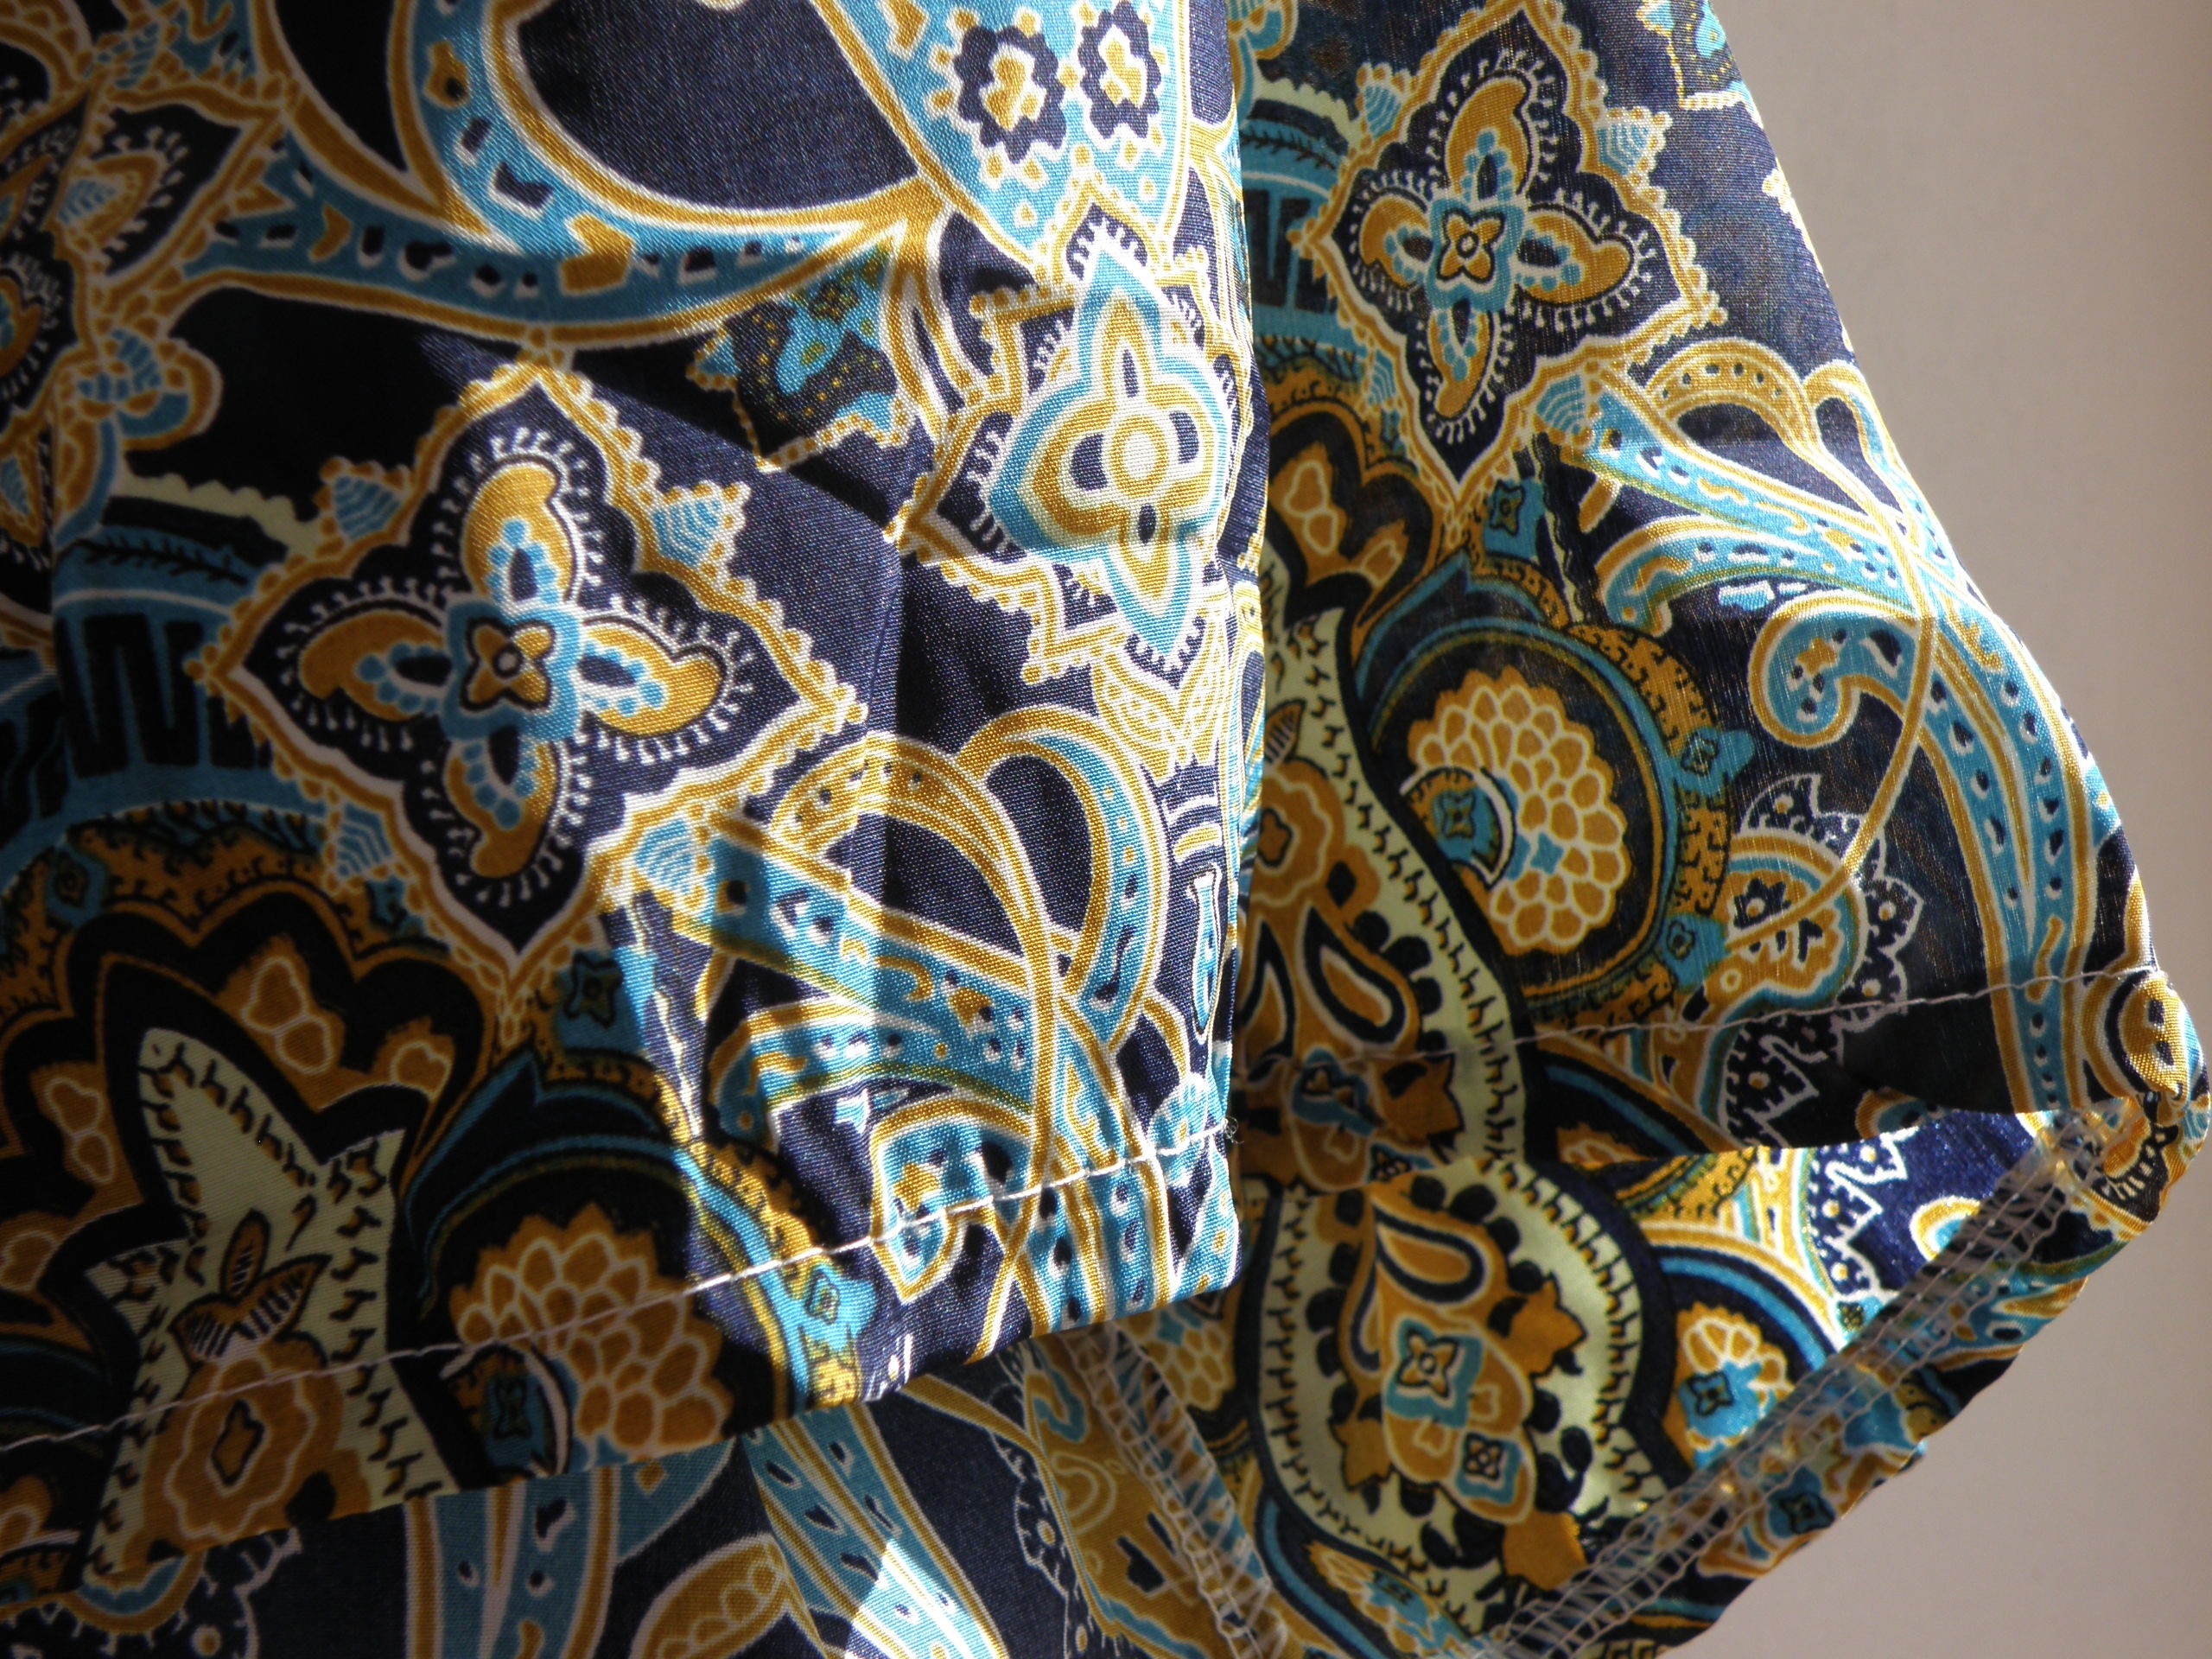
pattern, blue, clothing, material, ornament, textile, art, design, costume, oriental, paisley, the substance, fashion accessory